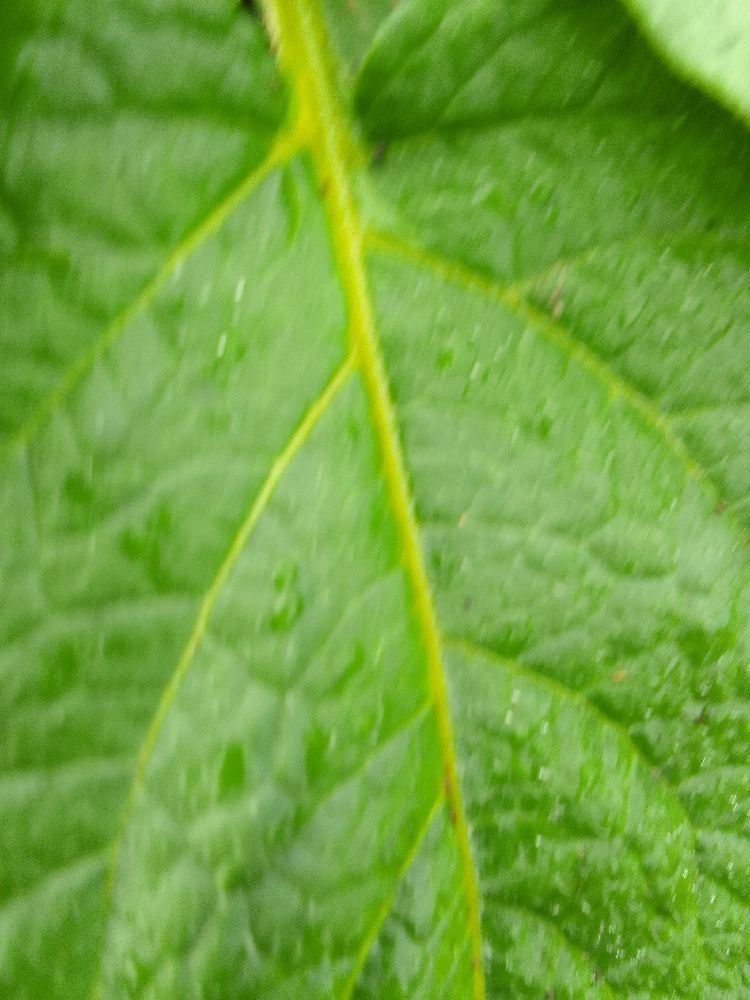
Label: Healthy